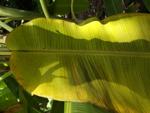
Label: xamthomonas